Saayoni Ghosh

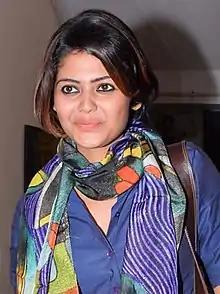
Saayoni Ghosh in 2015

Saayoni Ghosh is an Indian Bengali film and television actress currently serving as a Member of Parliament representing Jadavpur parliamentary constituency. She is also a singer and a politician. Her acting debut was with a telefilm "Ichhe Dana", and her first appearance on the big screen was with a short role in the film "Notobor Notout". She then shared the screen with some veteran actors in Raj Chakraborty's "Shotru", and later played a carefree journalist role in Raj Chakraborty's daily serial "Proloy Asche". She has played lead roles in the films "Kanamachi", "Antaraal", "Ekla Cholo", "Amar Sahor", "Bitnoon", "Mayer Biye", "Rajkahini". She joined Trinamool Congress on 24 February 2021.